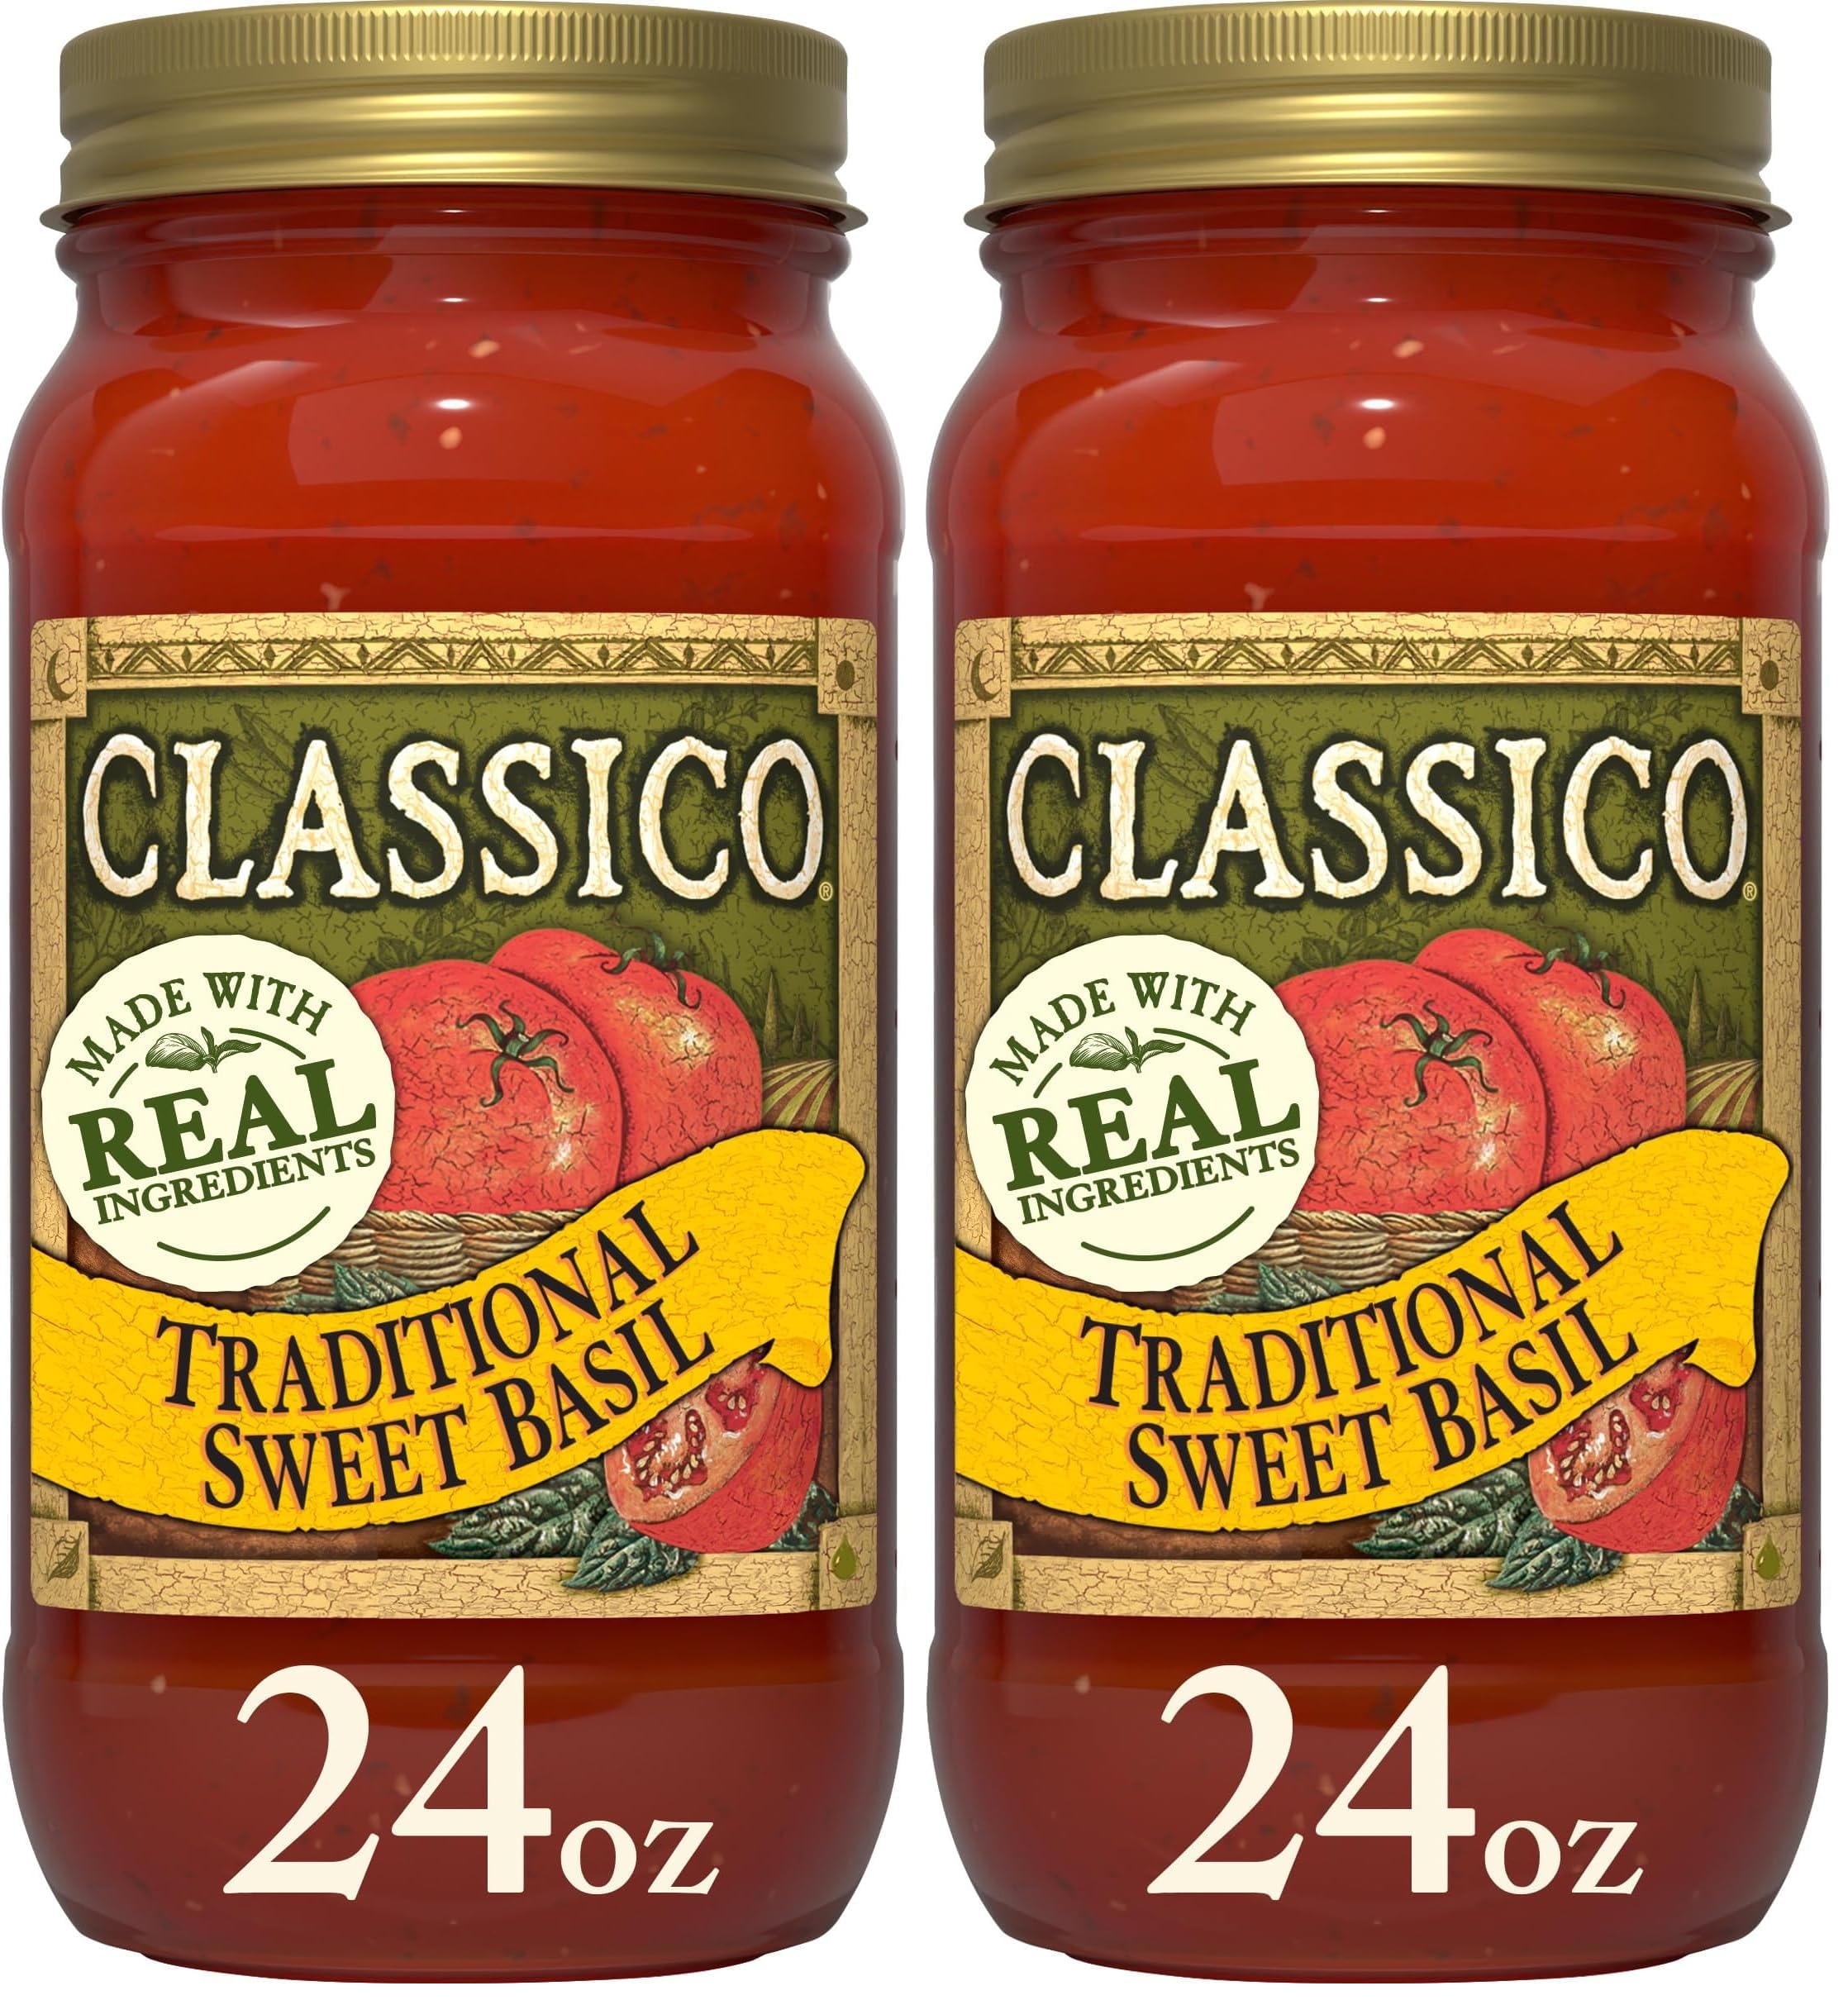
Item Name: Classico Traditional Sweet Basil Tomato Spaghetti Pasta Sauce (24 Oz Jar) (Pack of 2)
Bullet Point 1: The information below is per-pack only
Bullet Point 2: One 24 oz. jar of Classico Traditional Sweet Basil Pasta Sauce
Bullet Point 3: Classico Traditional Sweet Basil Pasta Sauce delivers authentic Italian flavor to your family’s favorite recipes
Bullet Point 4: Made with red-ripe tomatoes, fresh basil, garlic and onion
Bullet Point 5: Just simmer and serve our ready-to-use sauce with your favorite pasta
Bullet Point 6: Our pasta sauce is gluten free
Bullet Point 7: A delicious red sauce for your chicken parmesan, lasagna or grilled chicken pasta
Bullet Point 8: Try our Italian-style tomato sauce on your homemade pizza or as a dipping sauce for garlic bread
Bullet Point 9: Packaged in a resealable Mason jar
Bullet Point 10: Refrigerate after opening
Value: 48.0
Unit: Fl Oz

Price: 2.99